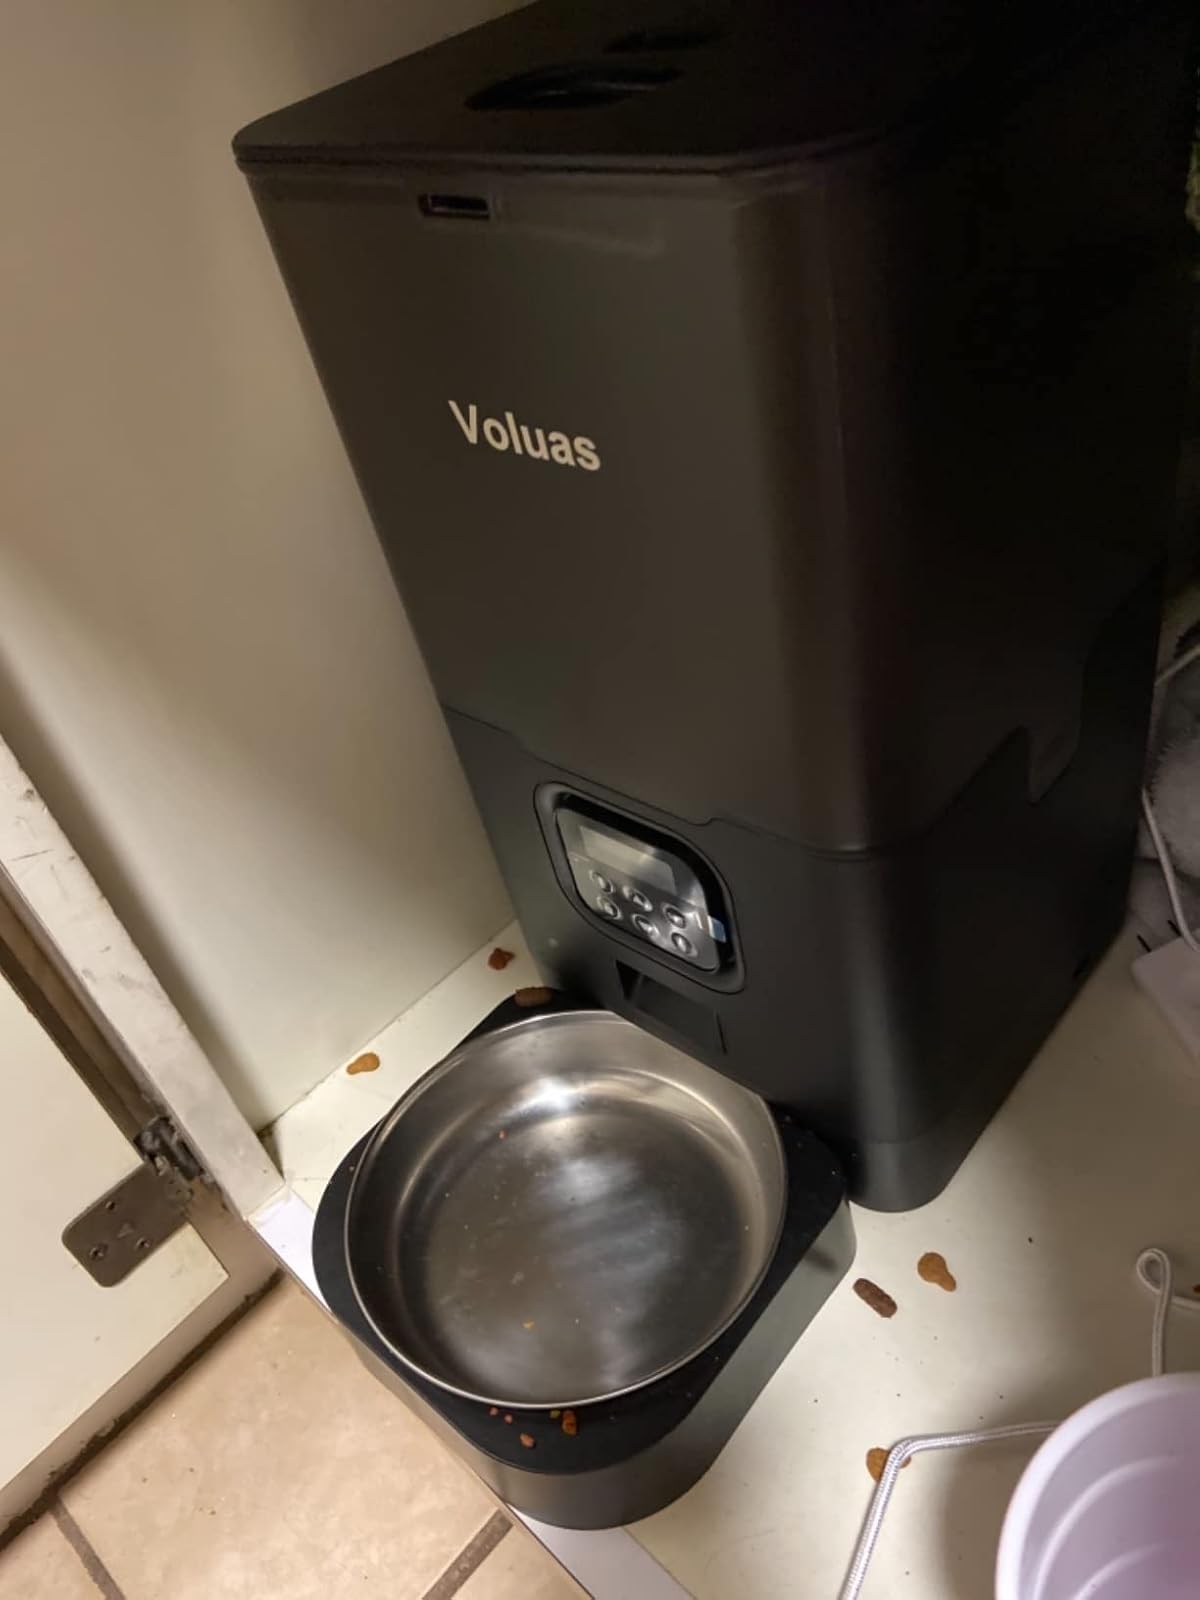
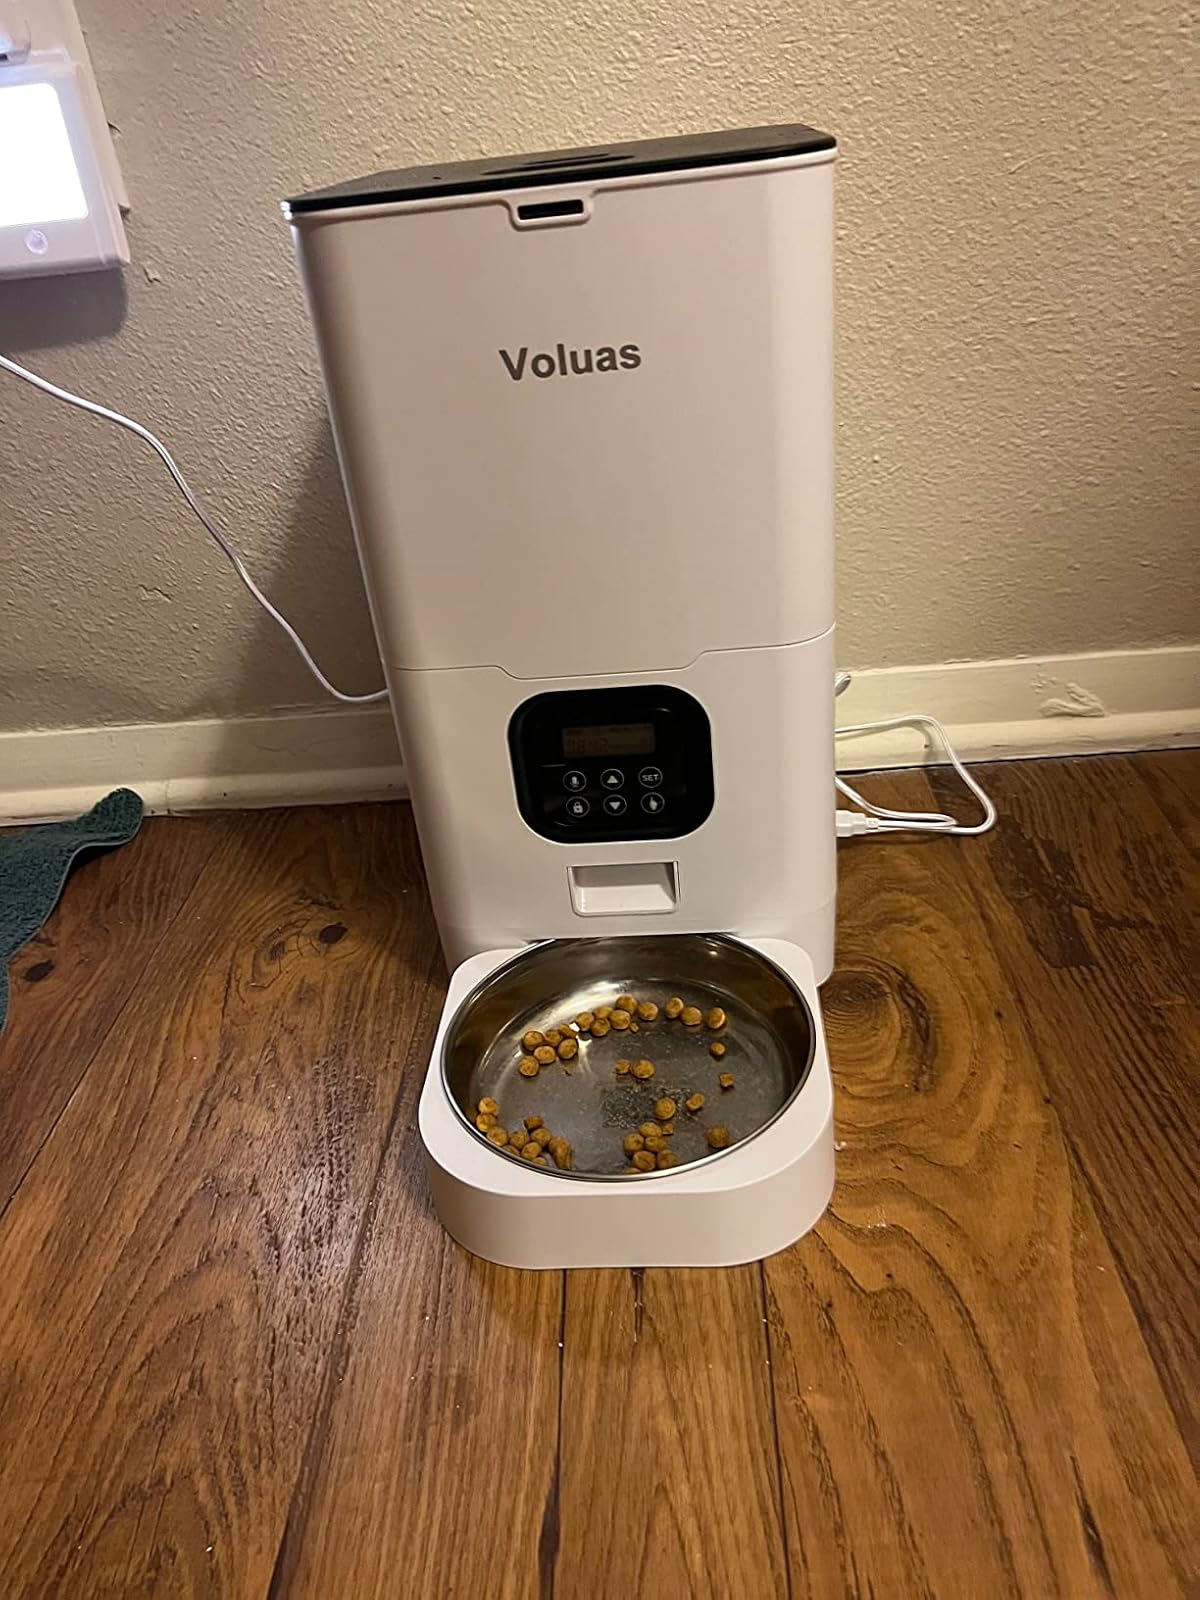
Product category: items_feeder
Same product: no